Holmenkollbakken

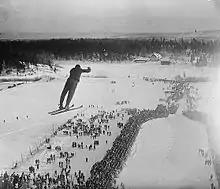
Ski jumper in 1924

The Holmenkollen Ski Festival is an annual Nordic skiing event which takes places at Holmenkollen. Until 1932, jumping was part of Nordic combined, and the events were completely dominated by Norwegians. In 1903, Oslo hosted its only version of the Nordic Games, dubbed the Winter Sports Week. Regarded as the precursor of the Winter Olympics, the event featured among other things ski jumping in Holmenkollbakken. The Ski Festival was first held on a Sunday in 1926. Starting in 1933, there was a pure ski jumping competition, which made it easier for foreign jumping specialists to compete for the top positions. Originally, the style scores were secret, creating public discussions about the fairness of judges in even races. This was changed in 1951, when the style scores started being announced over the PA system.